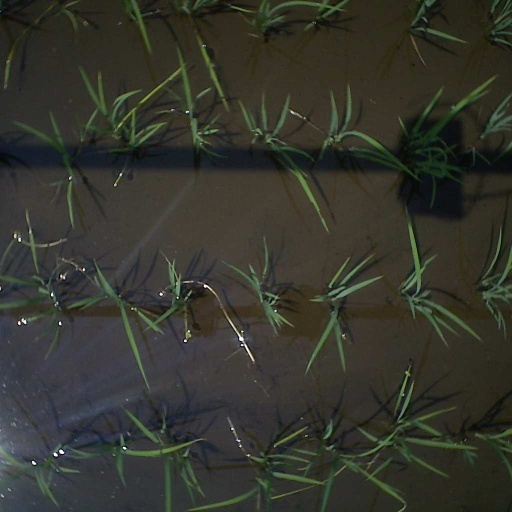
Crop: rice